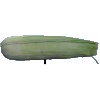
Label: corn_husk